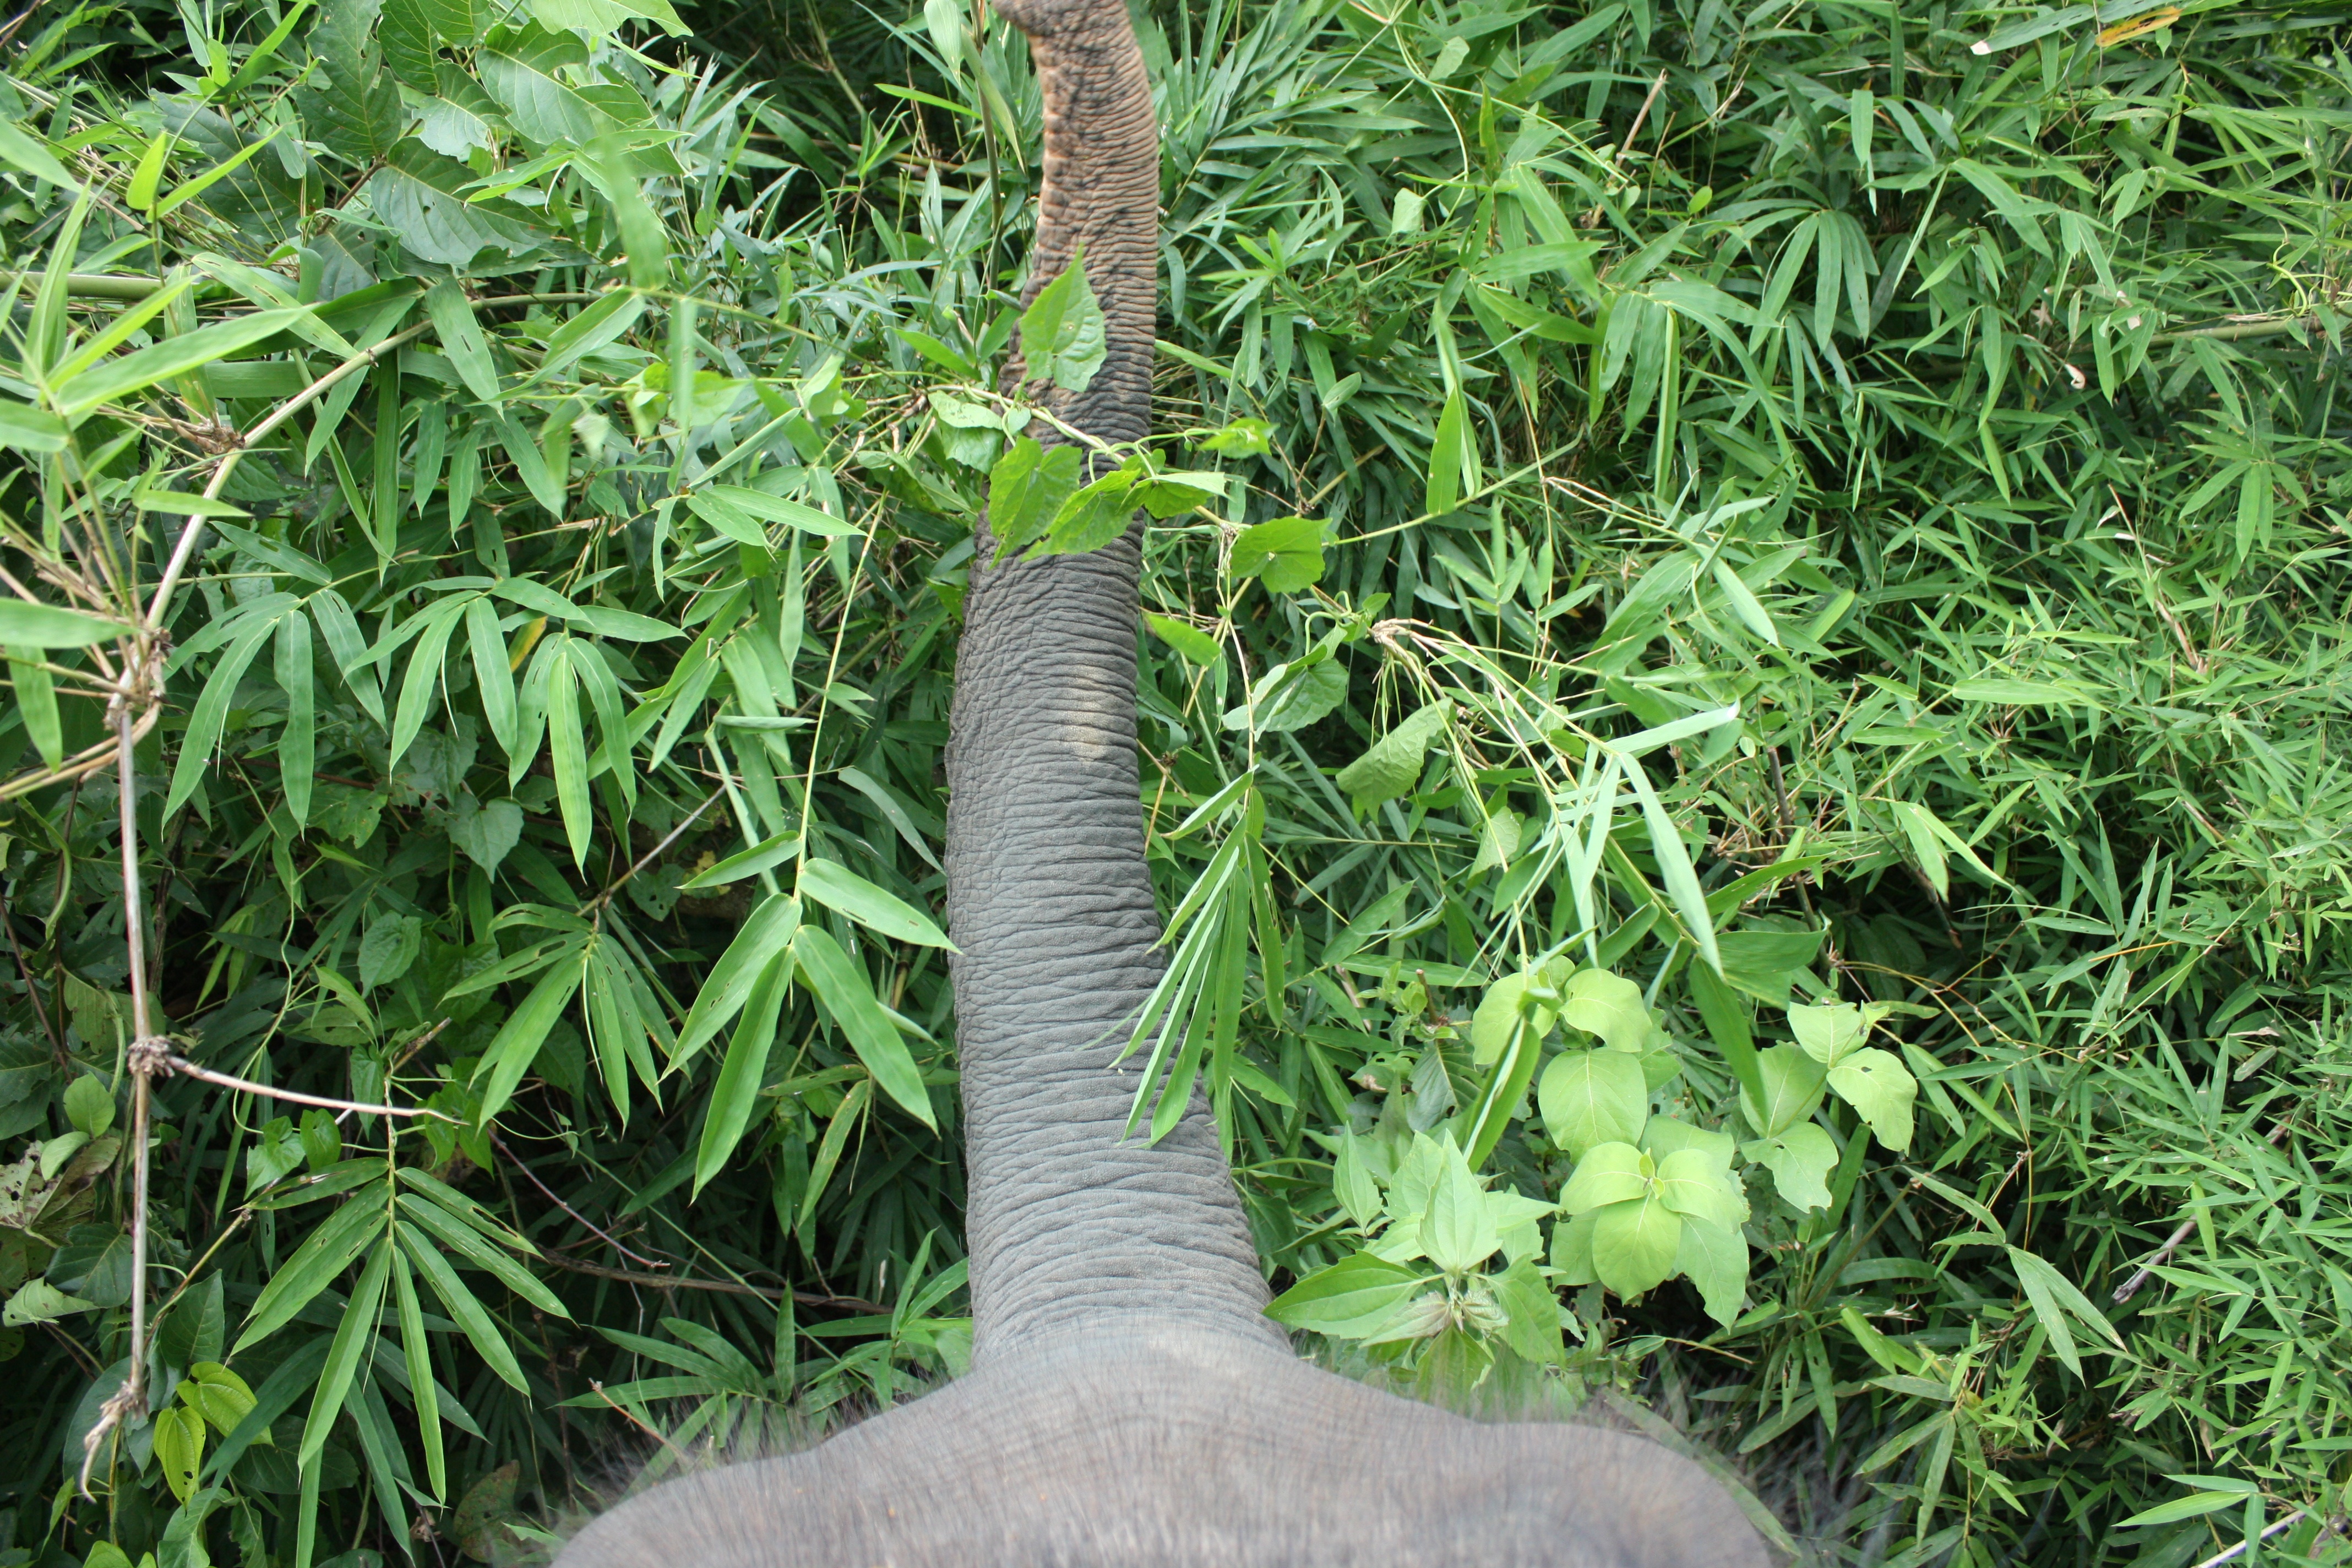
tree, grass, plant, lawn, leaf, flower, green, jungle, produce, botany, garden, flora, rainforest, flowering plant, land plant